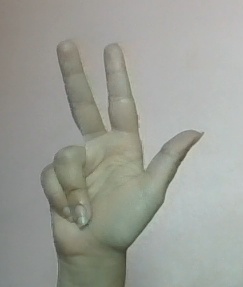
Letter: al